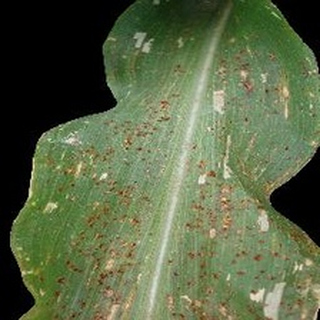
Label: corn_common_rust